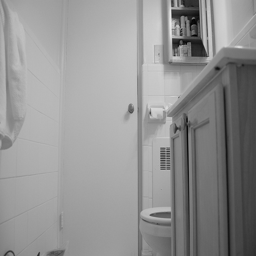
There is a bathroom with a sink and a toilet
This is a view of a bathroom facing the door.
Scene of interior of bathroom with toilet and medicine cabinet .
A white bathroom with a toilet, vanity and medicine cabinet.
The small bathroom has a cabinet full of products.